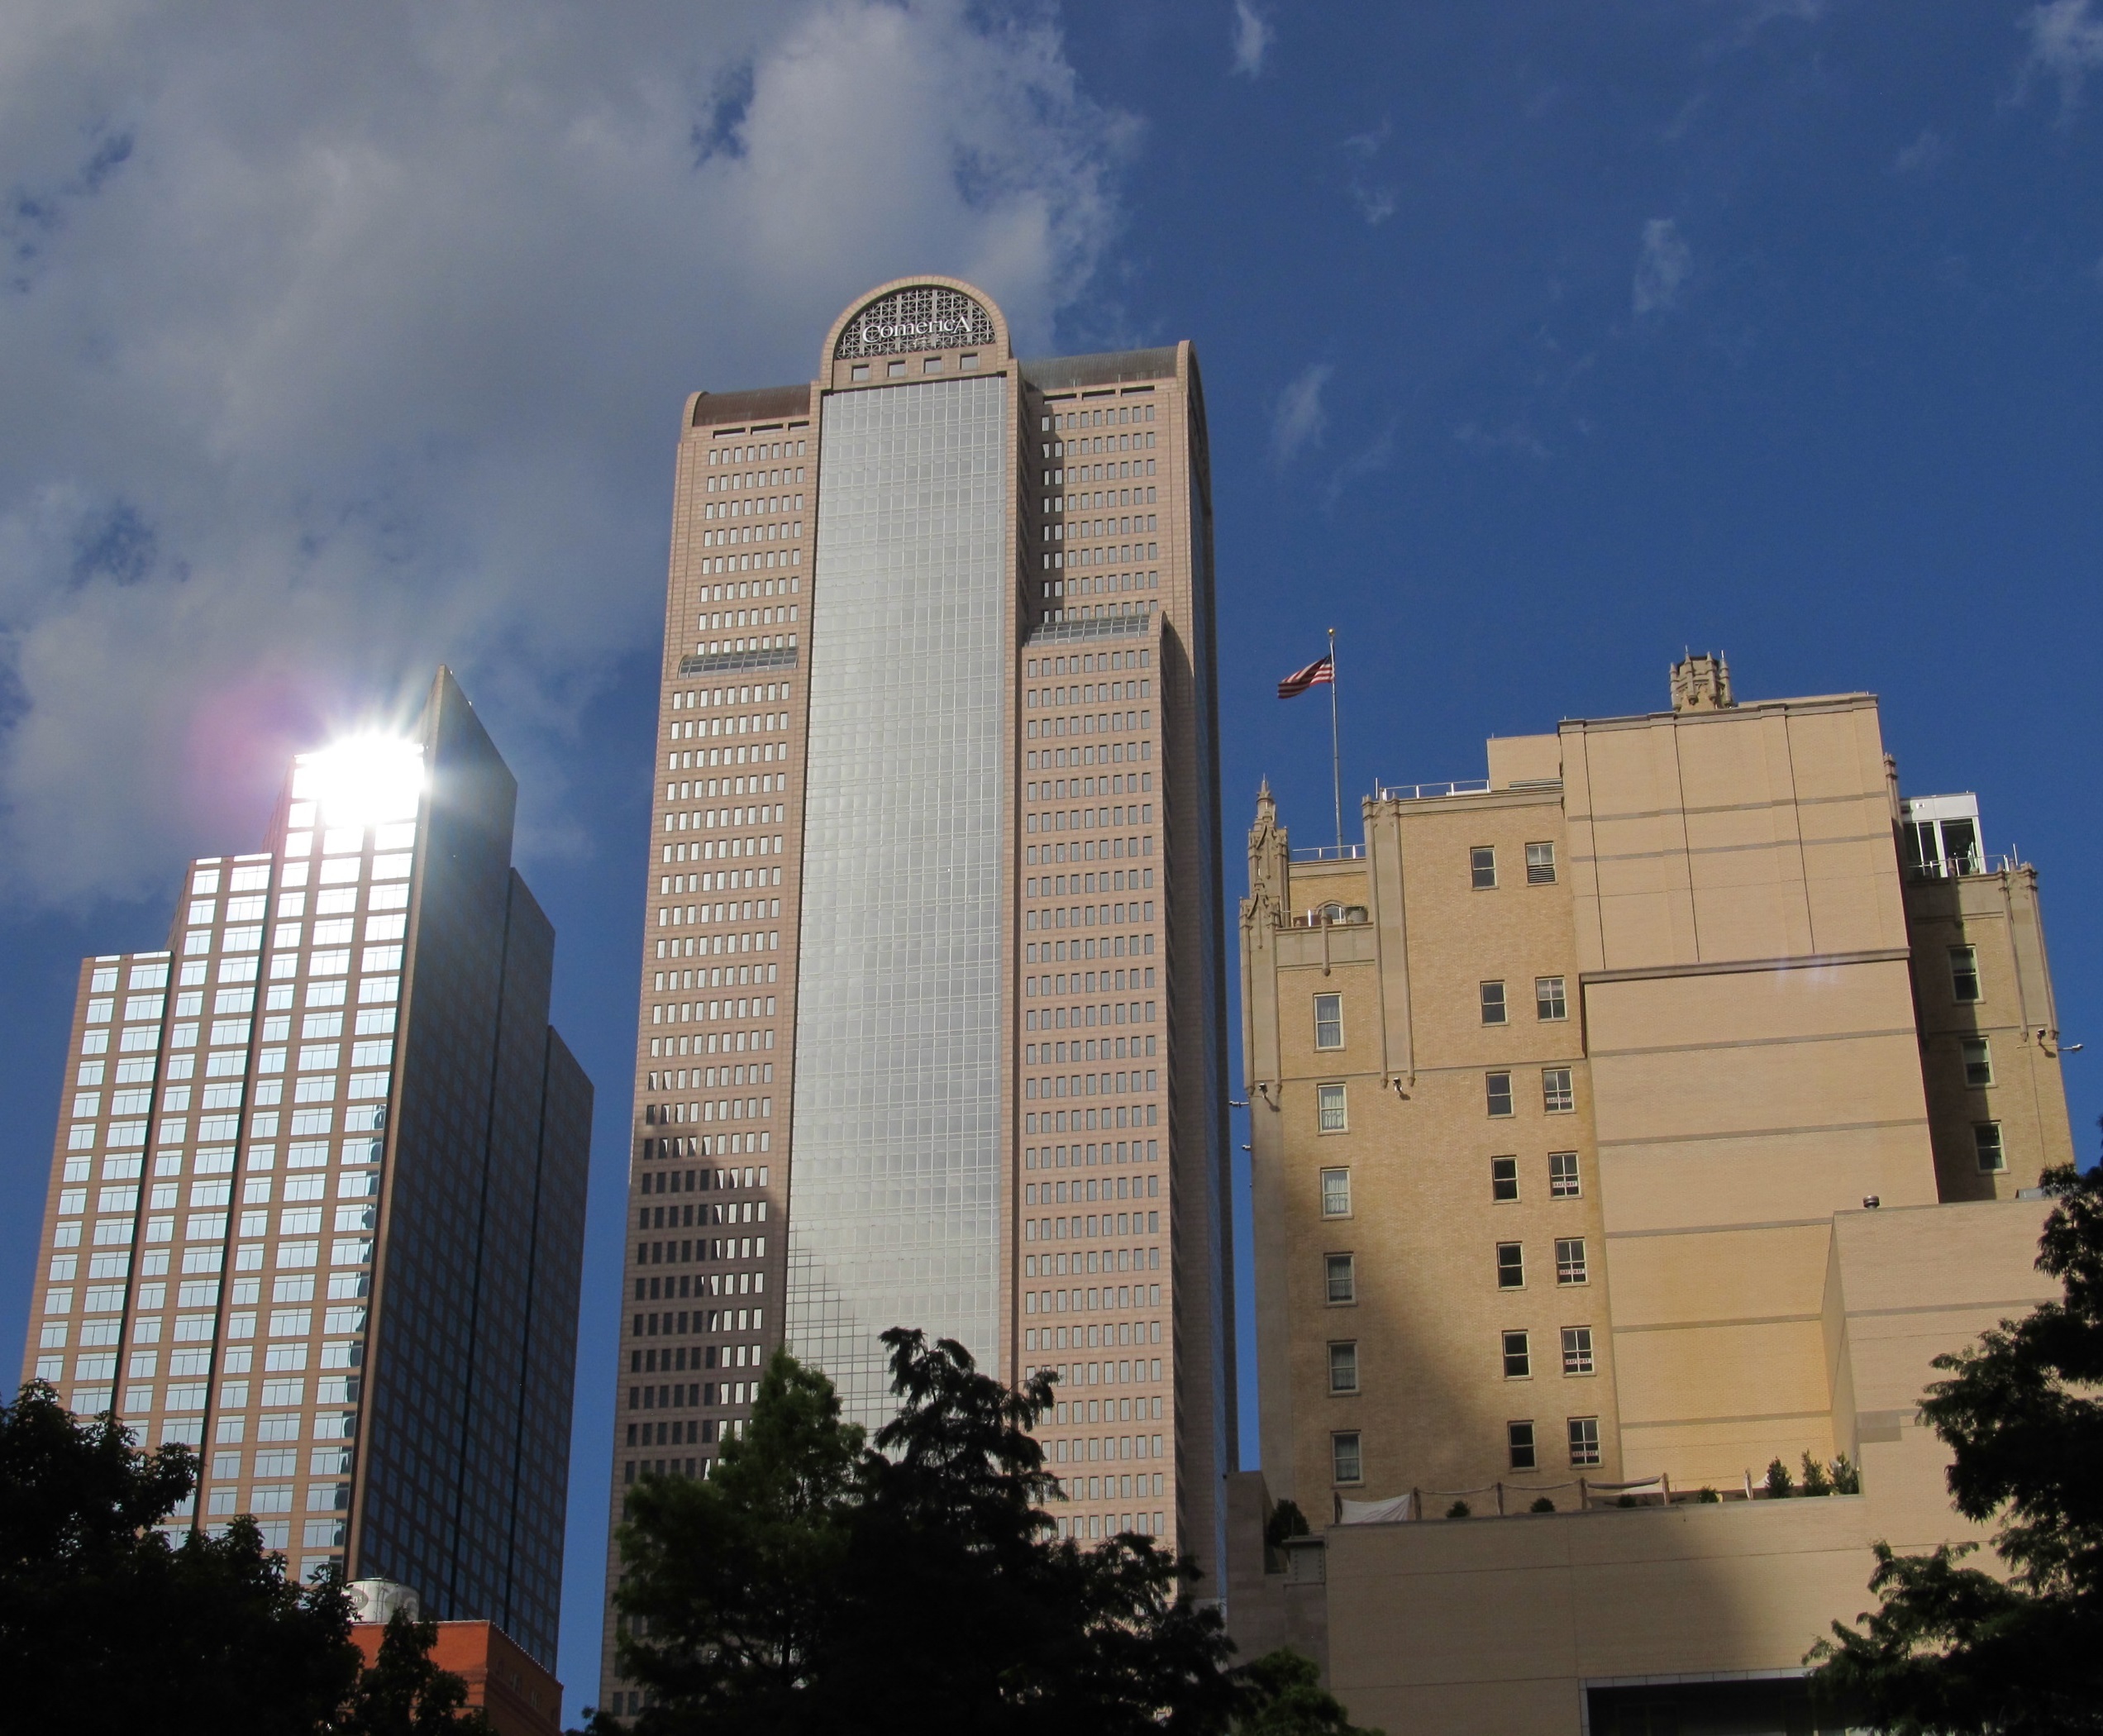
architecture, structure, skyline, building, city, skyscraper, urban, cityscape, downtown, tower, corporate, landmark, facade, exterior, business, modern, concrete, tower block, high rise, texas, dallas, commerce, corporation, metropolis, office buildings, urban area, human settlement, metropolitan area